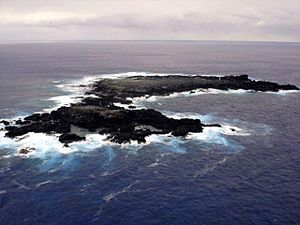
Salas y Gómez
Luftfoto af Salas y Gómez set fra vest
Salas y Gómez er en lille ubeboet ø i Stillehavet 3.210 km vest for Chile, som øen tilhører. Øen udgør det østligste punkt i den Polynesiske Trekant. Øen og havet omkring den er et beskyttet havområde kaldet Parque Marino Salas y Gómez med et areal på 150.000 km².